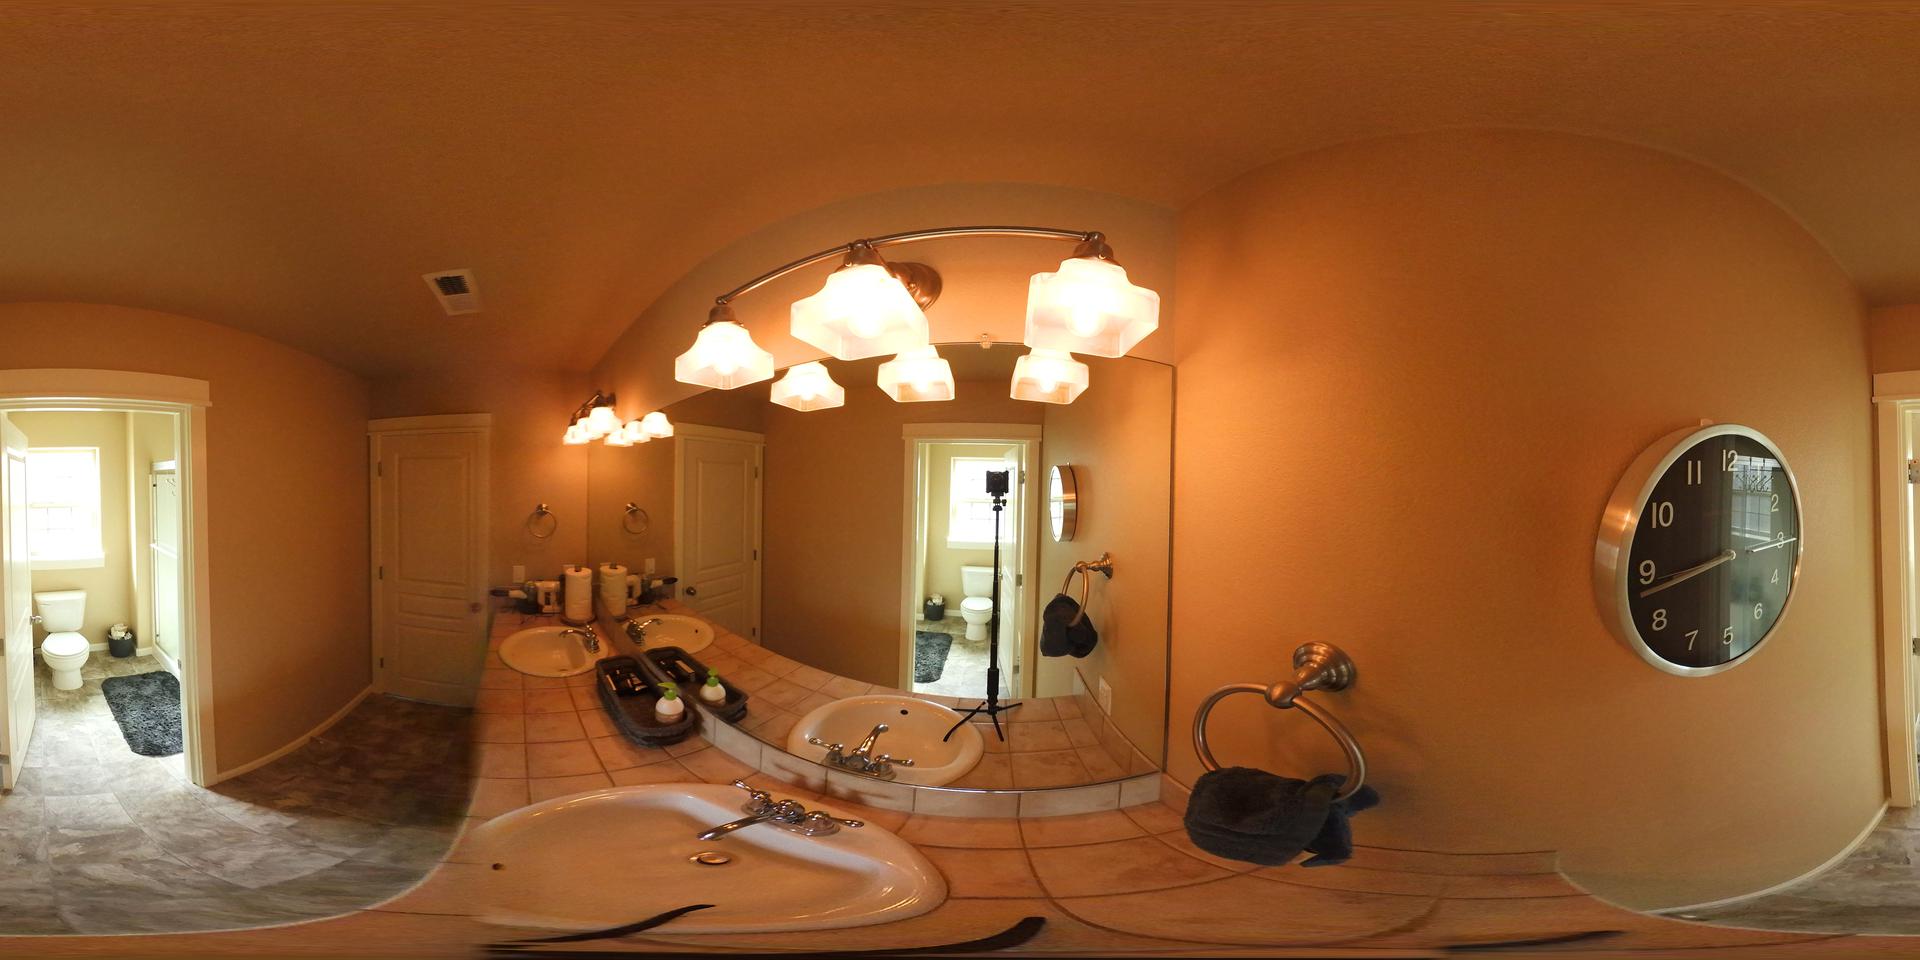
Referred object: the round wall clock

Referred object: the clock opposite the mirror